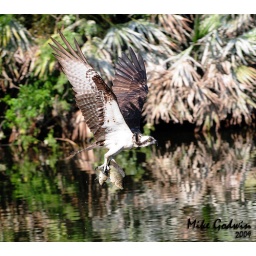
Osprey flying by after snagging two fish from the water. Taken at Gatorland May 2009.